Indian prison literature

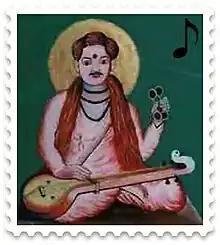
Bhadrachala Ramadas

During the medieval phase of Indian history, there are two sets of narratives about prison houses and life inside them, namely, the "bandikhana bhajanagalu" and travel accounts left by Fray Sebastian Manrique. The former is a set of prison "bhajans" composed by Bhadrachala Ramadas, who was arrested by the angry Sultan of Golconda for attempting to consecrate a temple for Lord Ram at Bhadrachalam, whereas the latter narrates how Manrique, a Portuguese missionary and traveller, who was suspected of piracy, was jailed in Midnapore.